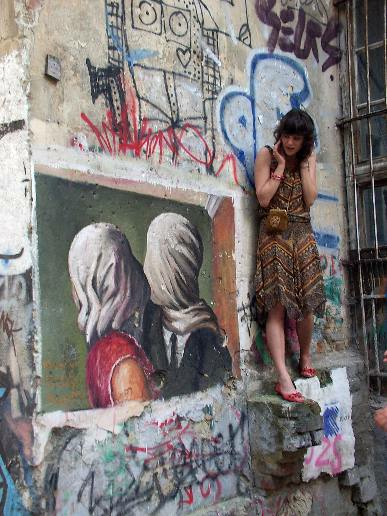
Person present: Yes